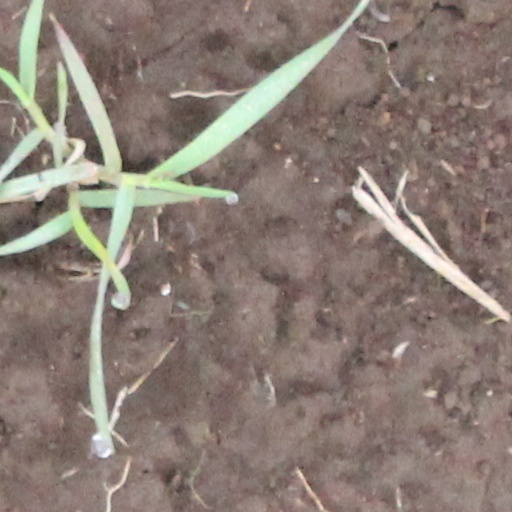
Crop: wheat